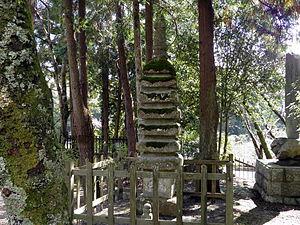
Cette liste présente les structures du Japon datant de l'époque de Heian qui sont désignées biens culturels importants.